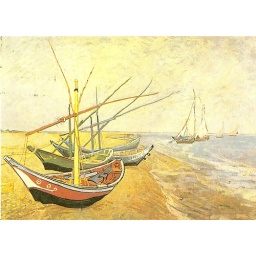
Fishing boats on the beach of Saintes-Maries by Van Gogh